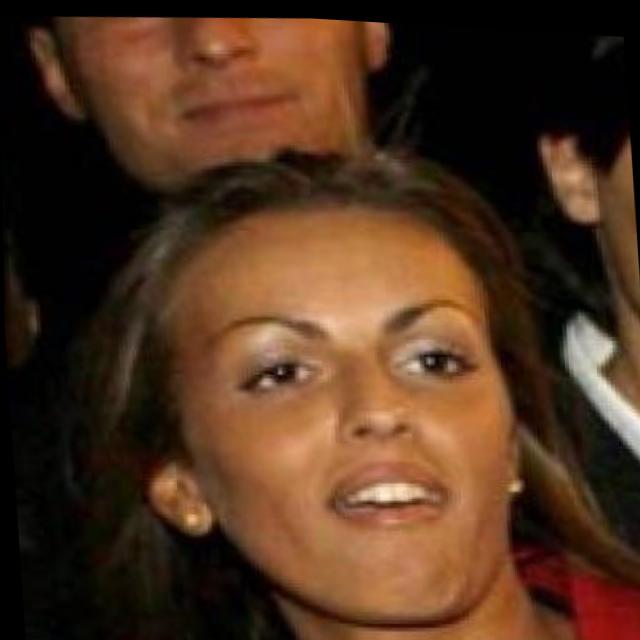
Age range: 21-44